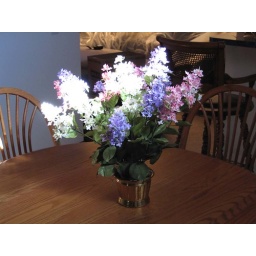
Down in the basement, the early morning sun seemed to slice right through the flowers on the table